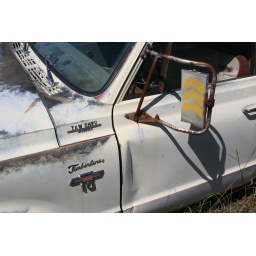
Seems like every house has an old truck or car in the front lawn, standing guard.